Sweet Adelines International competition

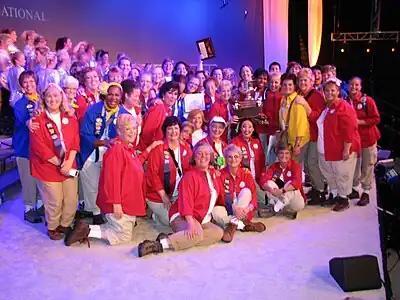

Qualification for the Harmony Classic competition happens as part of the regional chorus competition. The five highest-scoring small (division A, fewer than 30 singers) and midsize (division, AA 31–60 singers) choruses across all regional competitions qualify directly for the Harmony Classic of the following year. With five choruses in each of the two divisions (A & AA) a total of 10 choruses compete in this competition each year. Only one chorus from a region may compete in each of the divisions and a chorus may not compete in the same division again two years in a row. Furthermore, a chorus may not compete in both the main competition and also the Harmony Classic at the same year. A chorus may potentially qualify for both the main chorus competition and the Harmony Classic, but are only permitted to compete in one, thereby making a space available for the next highest qualifier to take their place at the other competition.